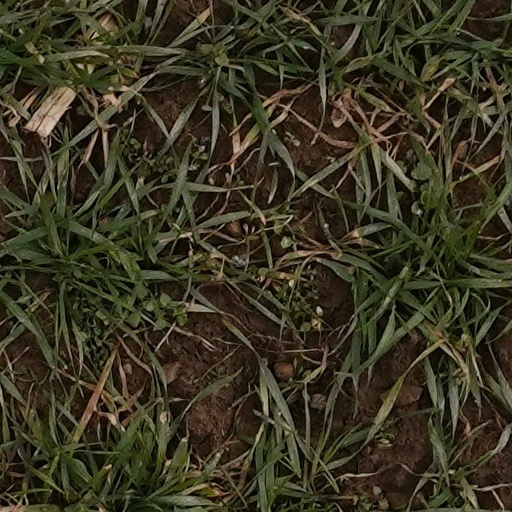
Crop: wheat